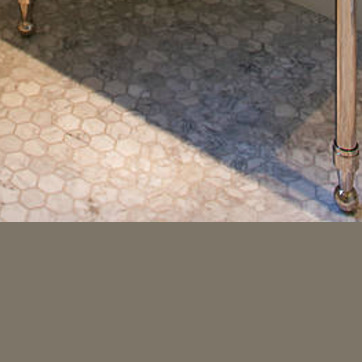
Material: tile